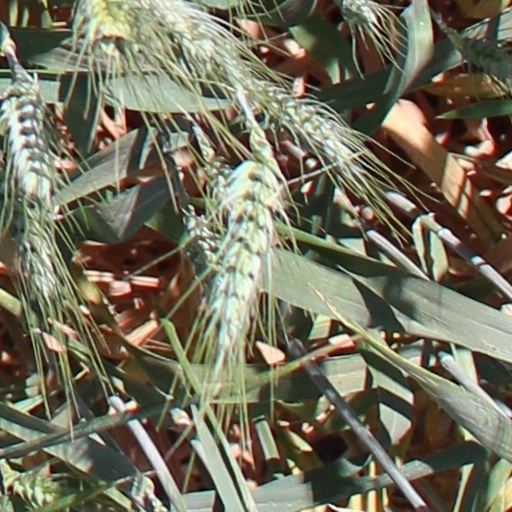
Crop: wheat